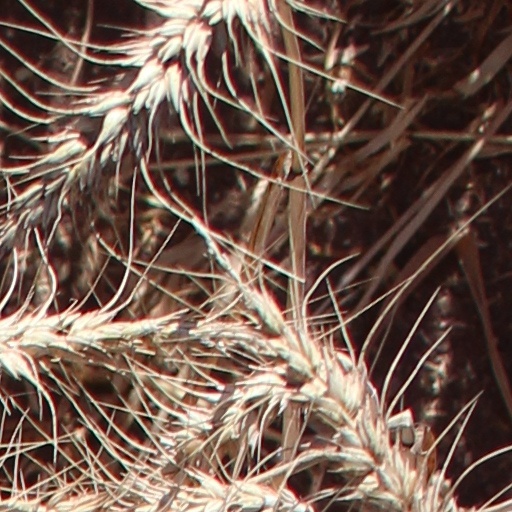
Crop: wheat